Michigan Avenue-Genesee Street Historic Residential District

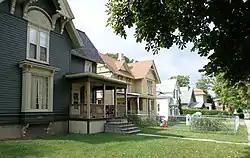

The Michigan Avenue-Genesee Street Historic Residential District is a primarily residential historic district, located along Michigan Ave between Clinton Street and the railroad tracks, and along Genesee Street from Michigan Avenue to Shiawassee Street in Owosso, Michigan. It was listed on the National Register of Historic Places in 1980.